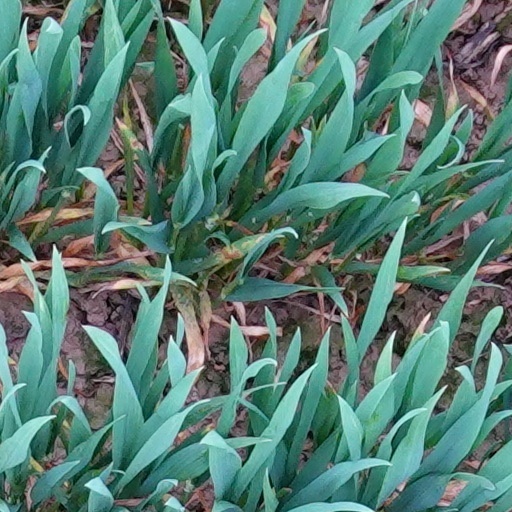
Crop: wheat